Luis Fernando Verissimo

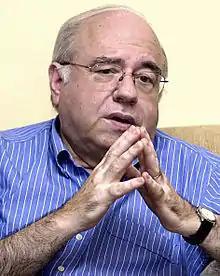
Luís Fernando Verissimo in 2003

Luís Fernando Verissimo (Porto Alegre, September 26, 1936) is a Brazilian writer. Verissimo is the son of Brazilian writer Erico Verissimo and lived with his father in the United States during his childhood. Best known for his "crônicas" and texts of humor, more precisely satire of manners, published daily in several Brazilian newspapers, Verissimo is also a cartoonist, translator, and television writer, playwright and novelist. He has also been advertising and newspaper copy desk. He is also a musician, having played saxophone in a few sets. With over 60 published titles, is one of the most popular contemporary Brazilian writers.